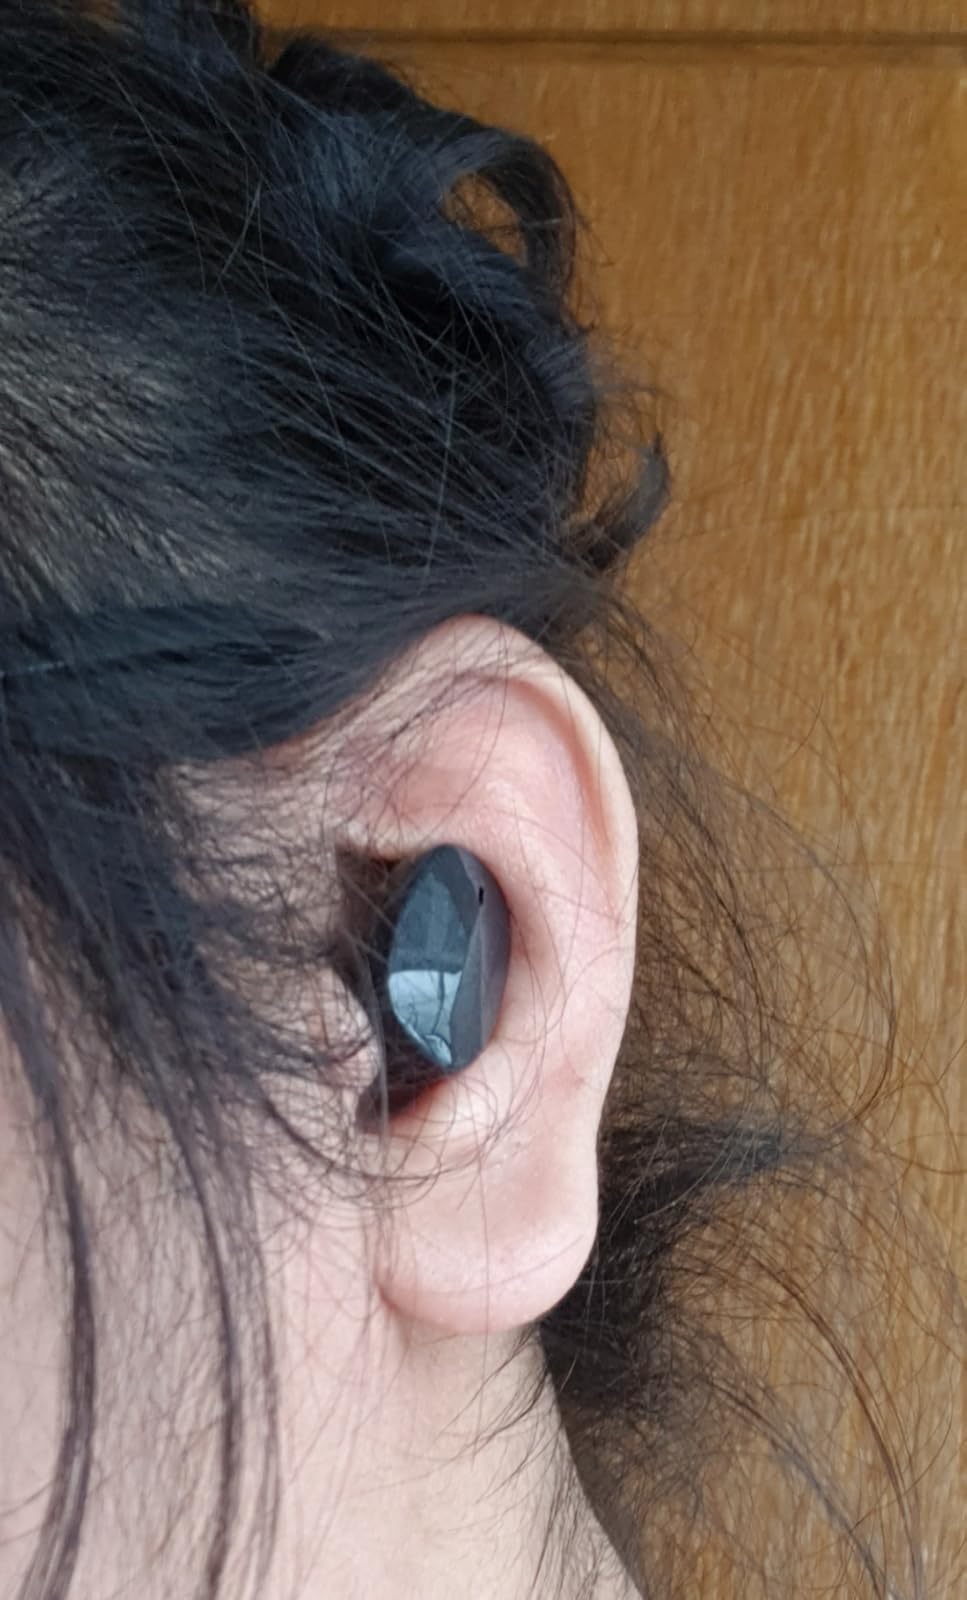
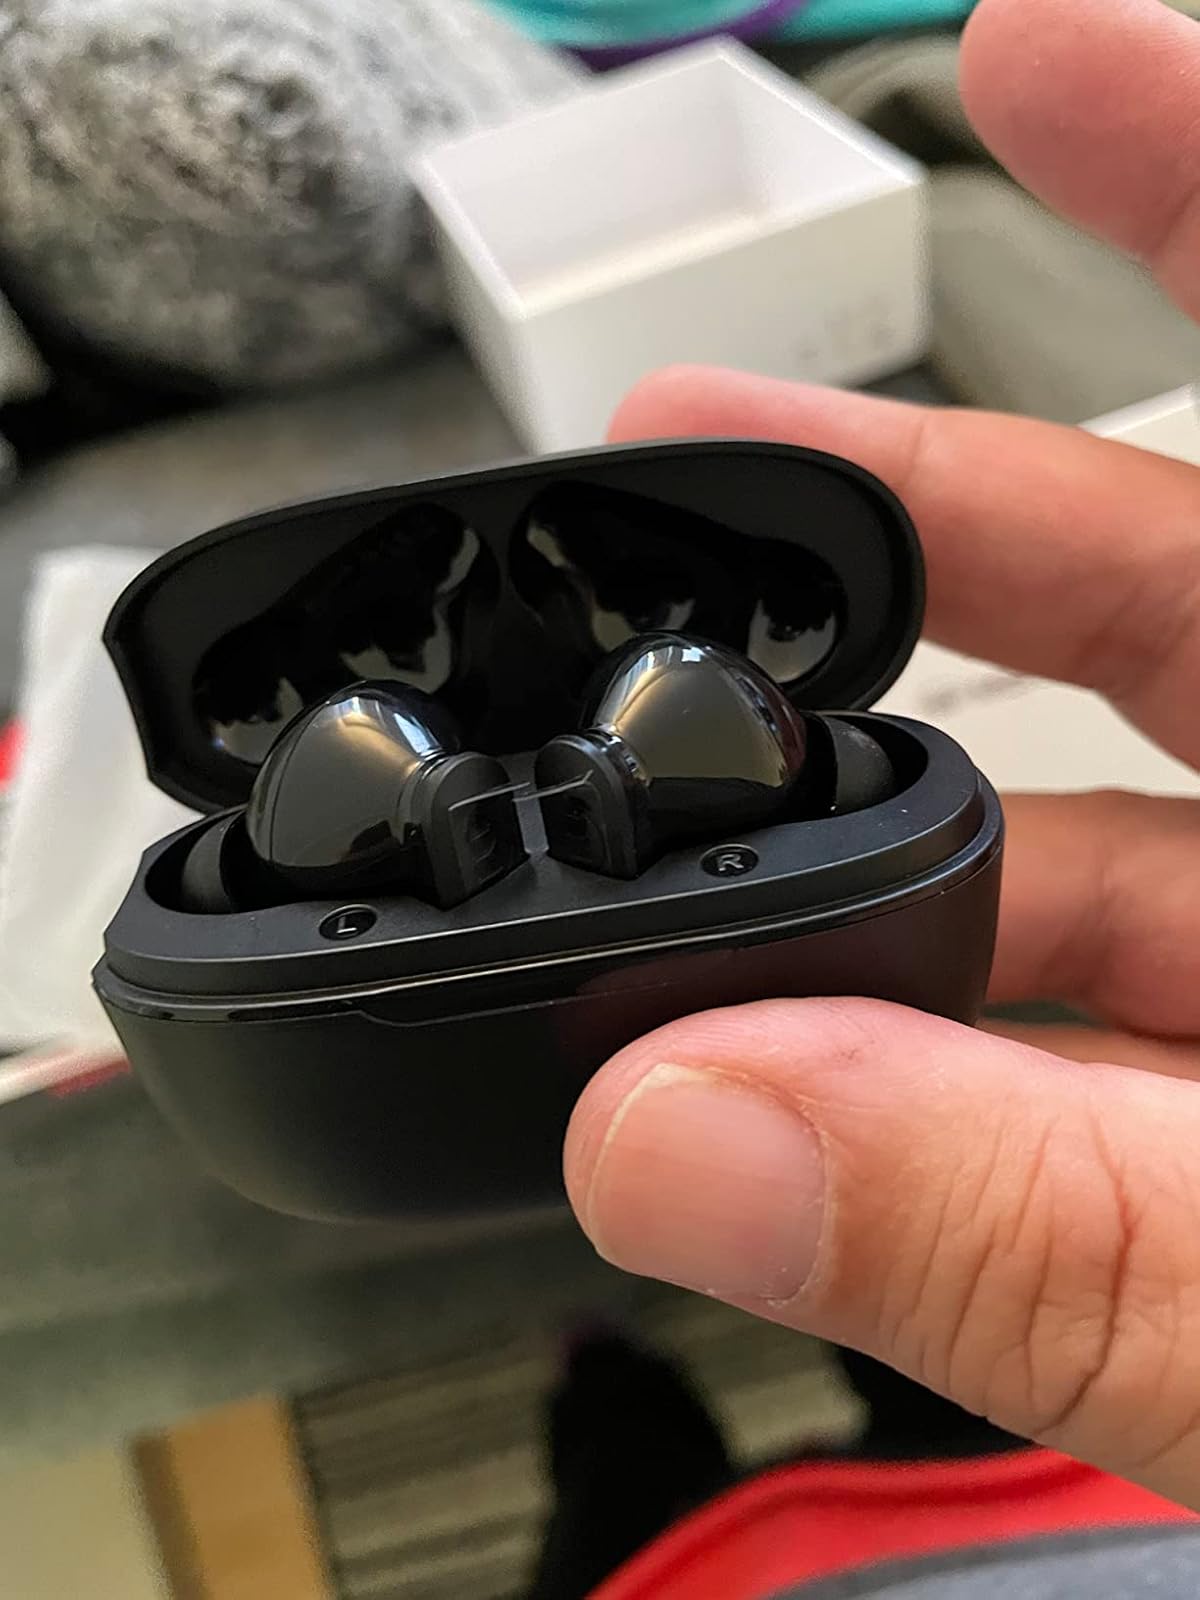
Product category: earbuds
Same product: no